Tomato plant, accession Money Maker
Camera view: vertical (180 deg); turntable rotation: 90 degrees
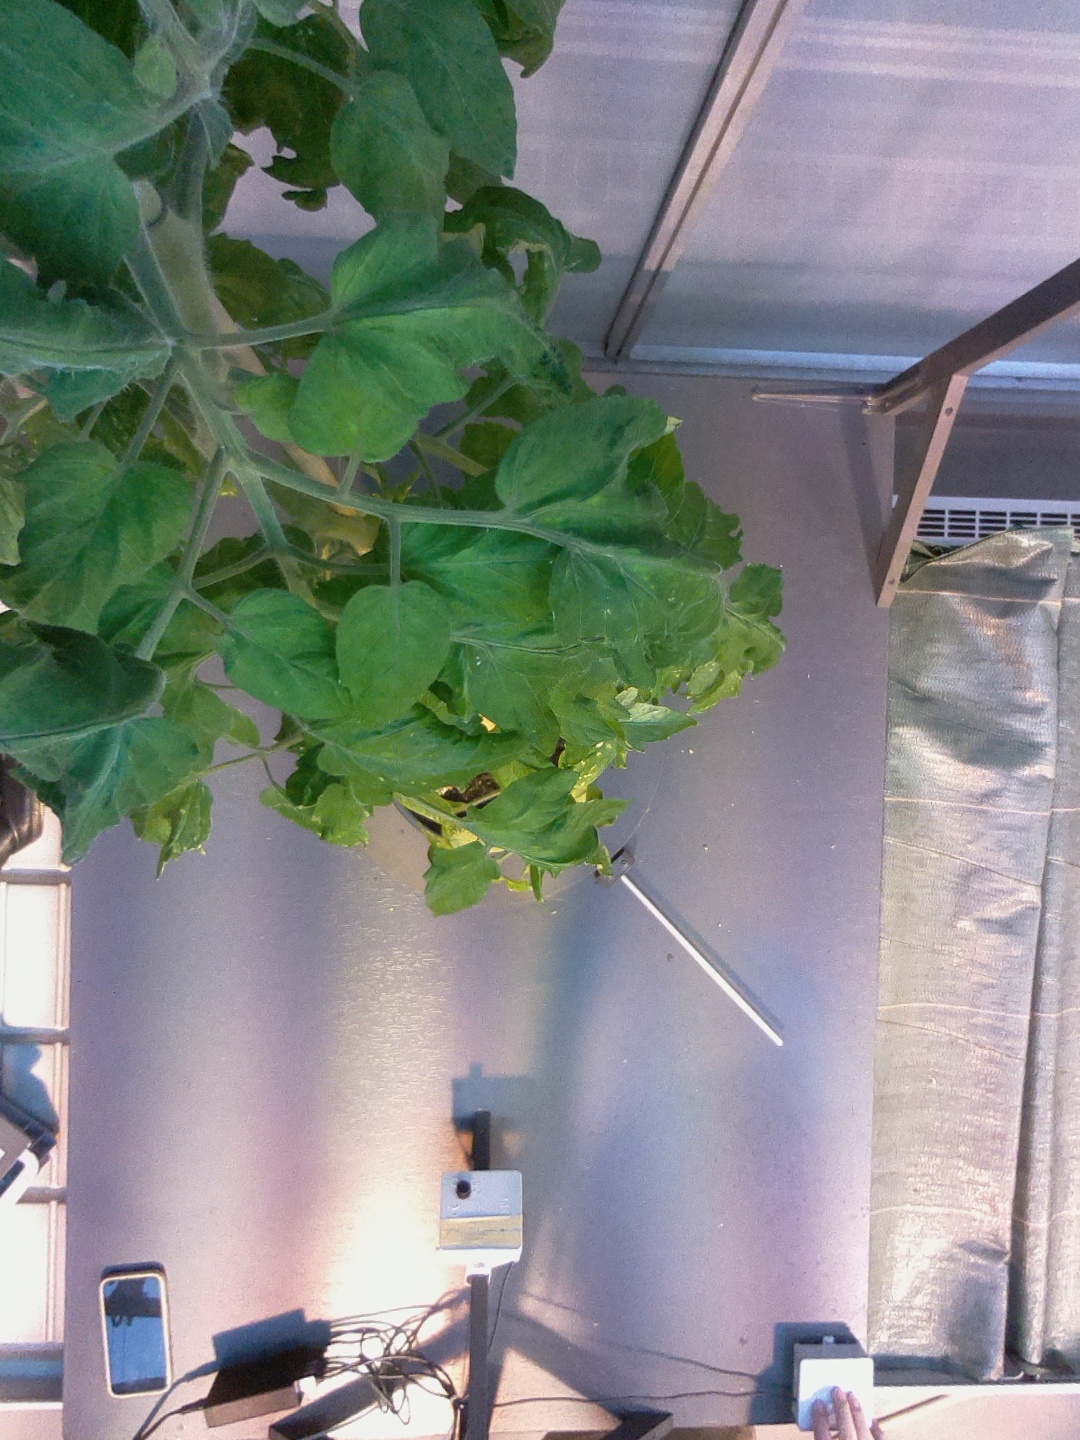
BBCH growth stage 70: Fruits at the main stem or branches visibles